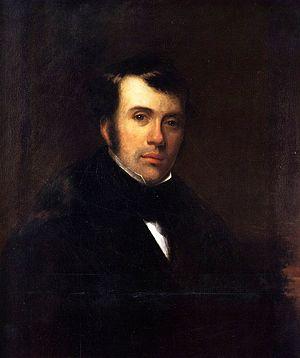
Autoportrait (1830)
Charles Codman, né vers 1800 et mort le 11 septembre 1842, est un peintre paysagiste américain de Portland. Son art est exposé au Museum d'Art de Portland parmi les œuvres de la fin de la peinture paysagiste primitive américaine.